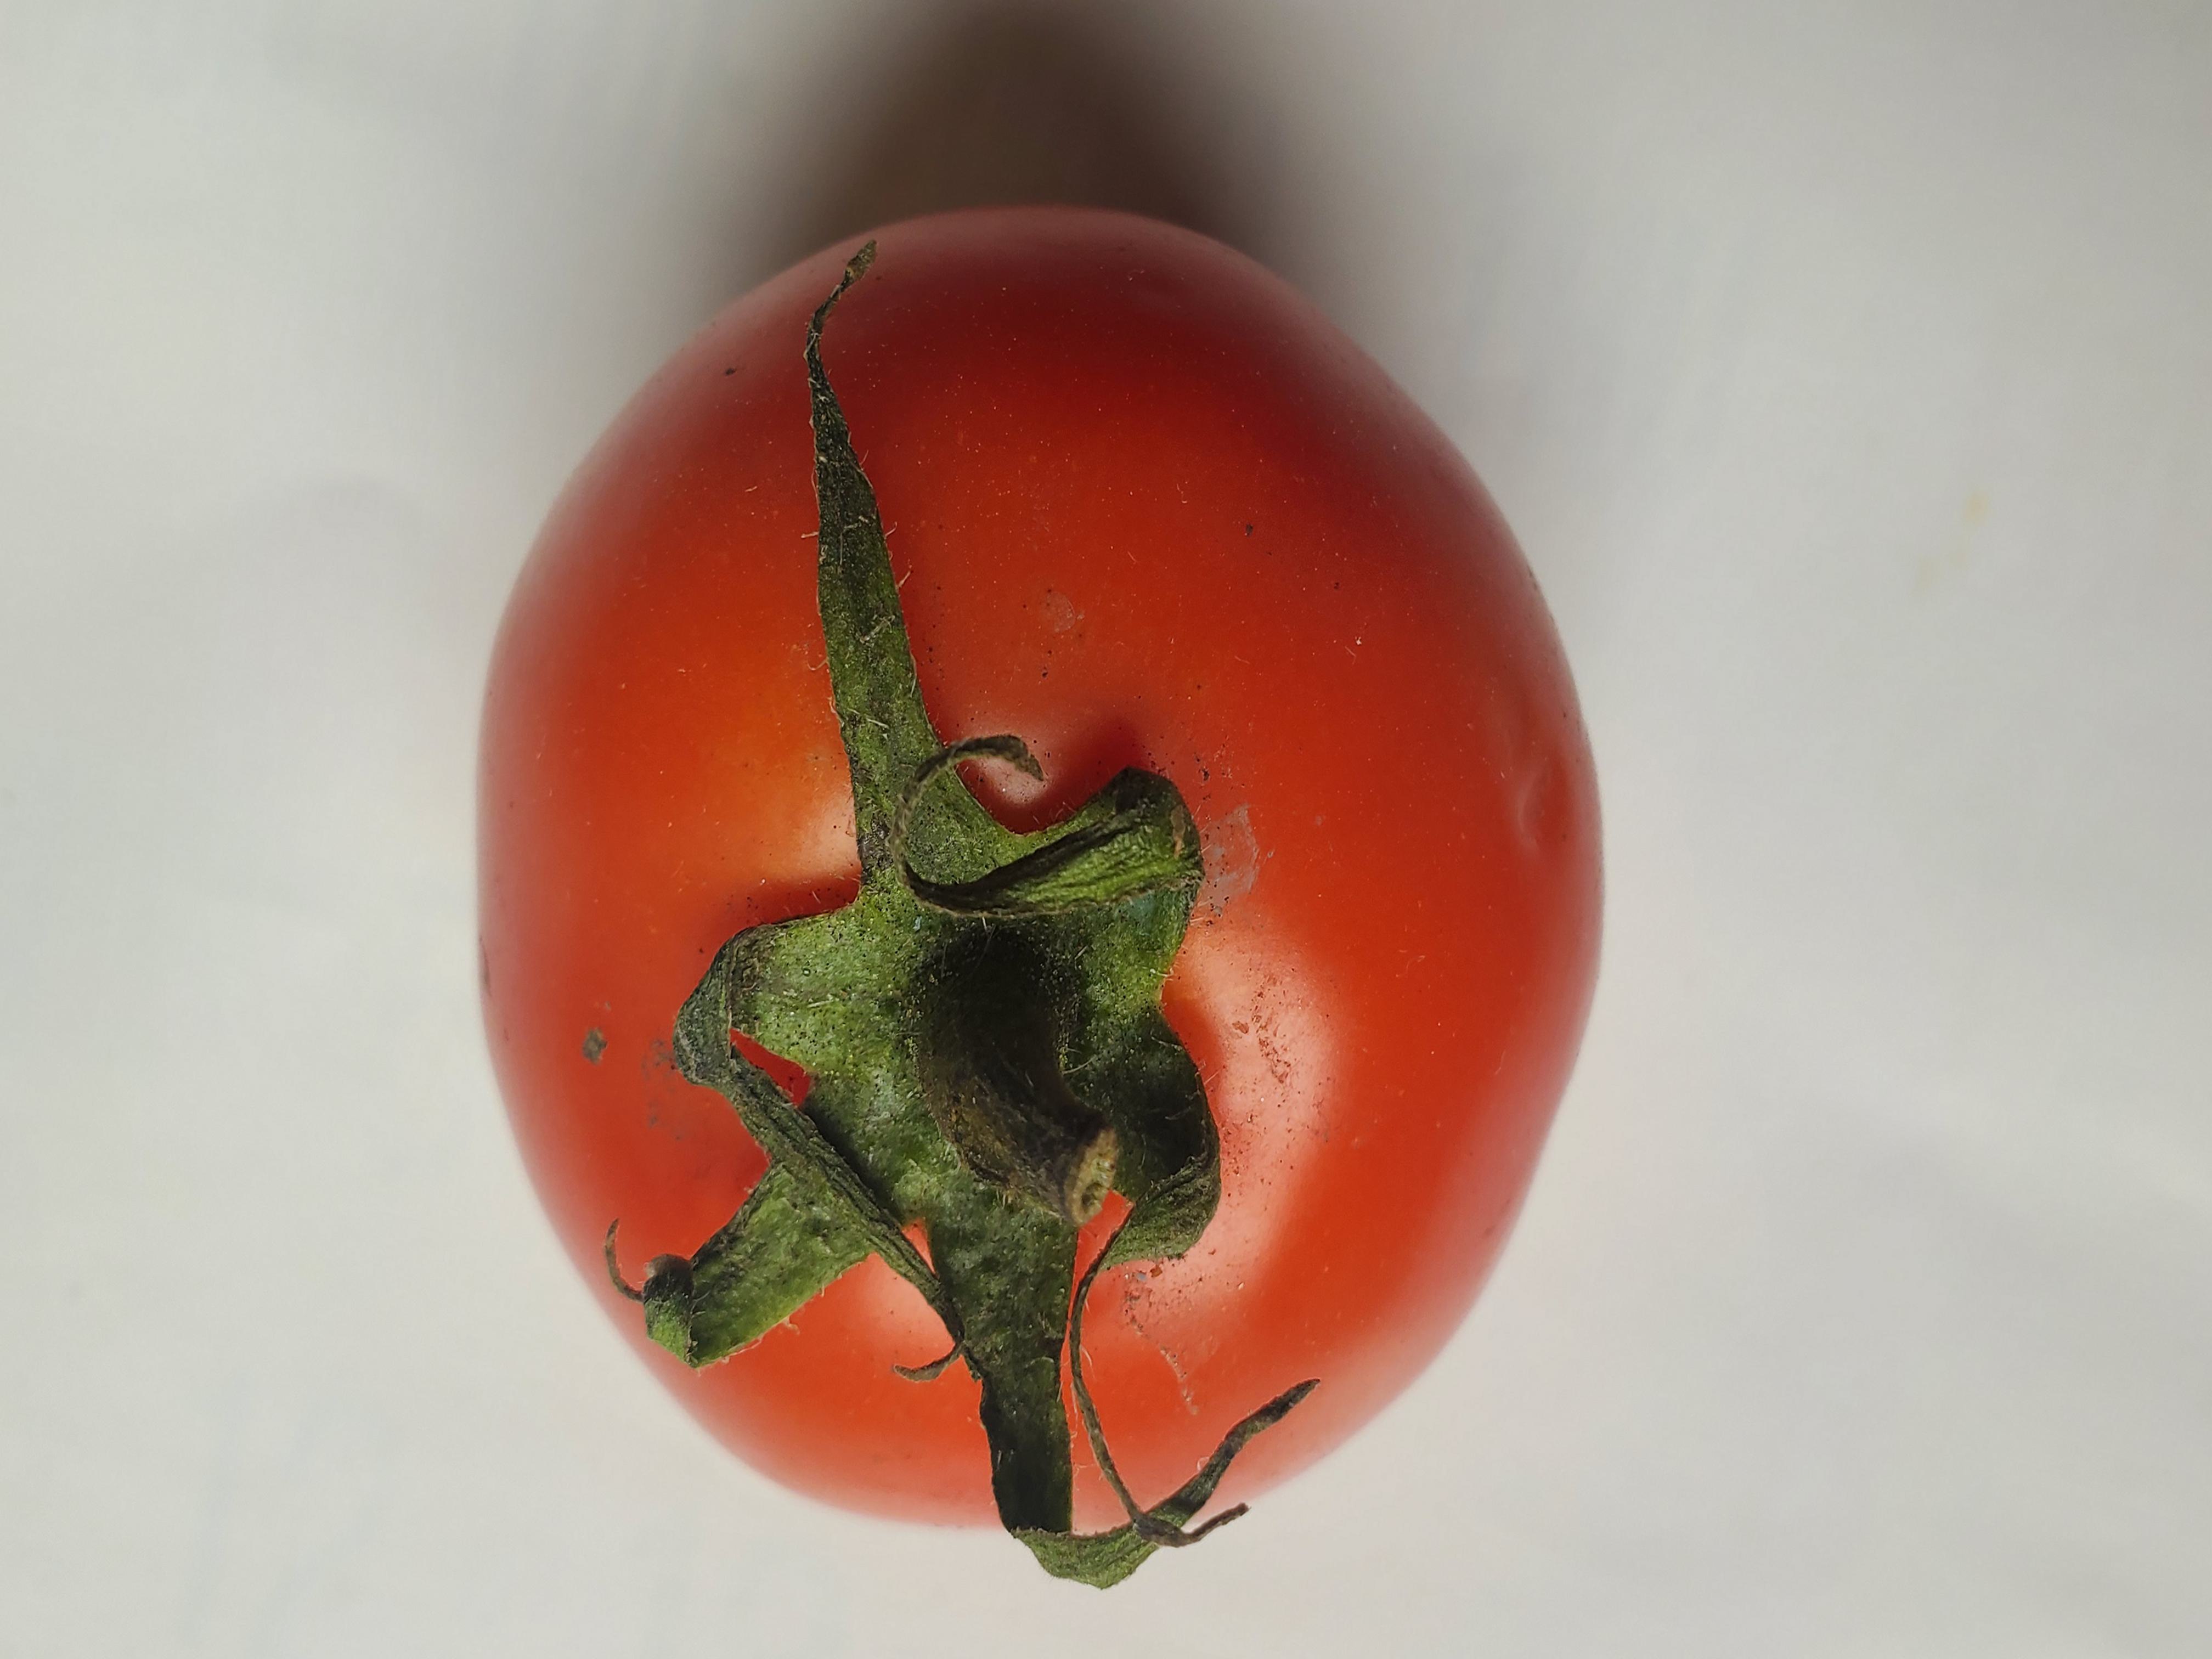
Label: Fresh